History of Warsaw

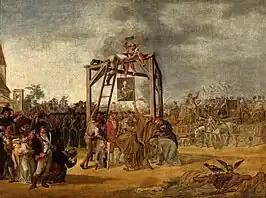
"Hanging of traitors in effigie" at Warsaw's Old Town Market, a contemporary painting by Jan Piotr Norblin. The supporters of the Targowica Confederation, responsible for the second partition of Poland, became public enemies. If they could not be captured, their portraits were hanged instead.

In 1788, the Sejm gathered to discuss the ways to improve the political situation and to regain the full independence. As Poland was more or less a de facto Russian protectorate, the Empress Catherine II had to give permission for session. Catherine had no objection because she did not foresee any danger, and besides she needed a Polish help in the war against Turkey. But as the result the Sejm in Warsaw (called Great because of the duration of the session) passed the Constitution of May 3, 1791, which the British historian Norman Davies calls "the first constitution of its kind in Europe". It was adopted as a "Government Act" (Polish: "Ustawa rządowa") on that date by the "Sejm" (parliament) of the Polish–Lithuanian Commonwealth. It was in effect for only a year. The Russo-Turkish War had finished and Empress Catherine could turn her attention to Polish affairs. The result was the Second Partition of Poland of 1793, which in turn led to the 1794 Warsaw Uprising. It was an insurrection by the city's populace early in the Kościuszko Uprising. Supported by the Polish Army, it aimed to throw off Russian control of the Polish capital. The uprising began on April 17, 1794, soon after Tadeusz Kościuszko's victory at Racławice.